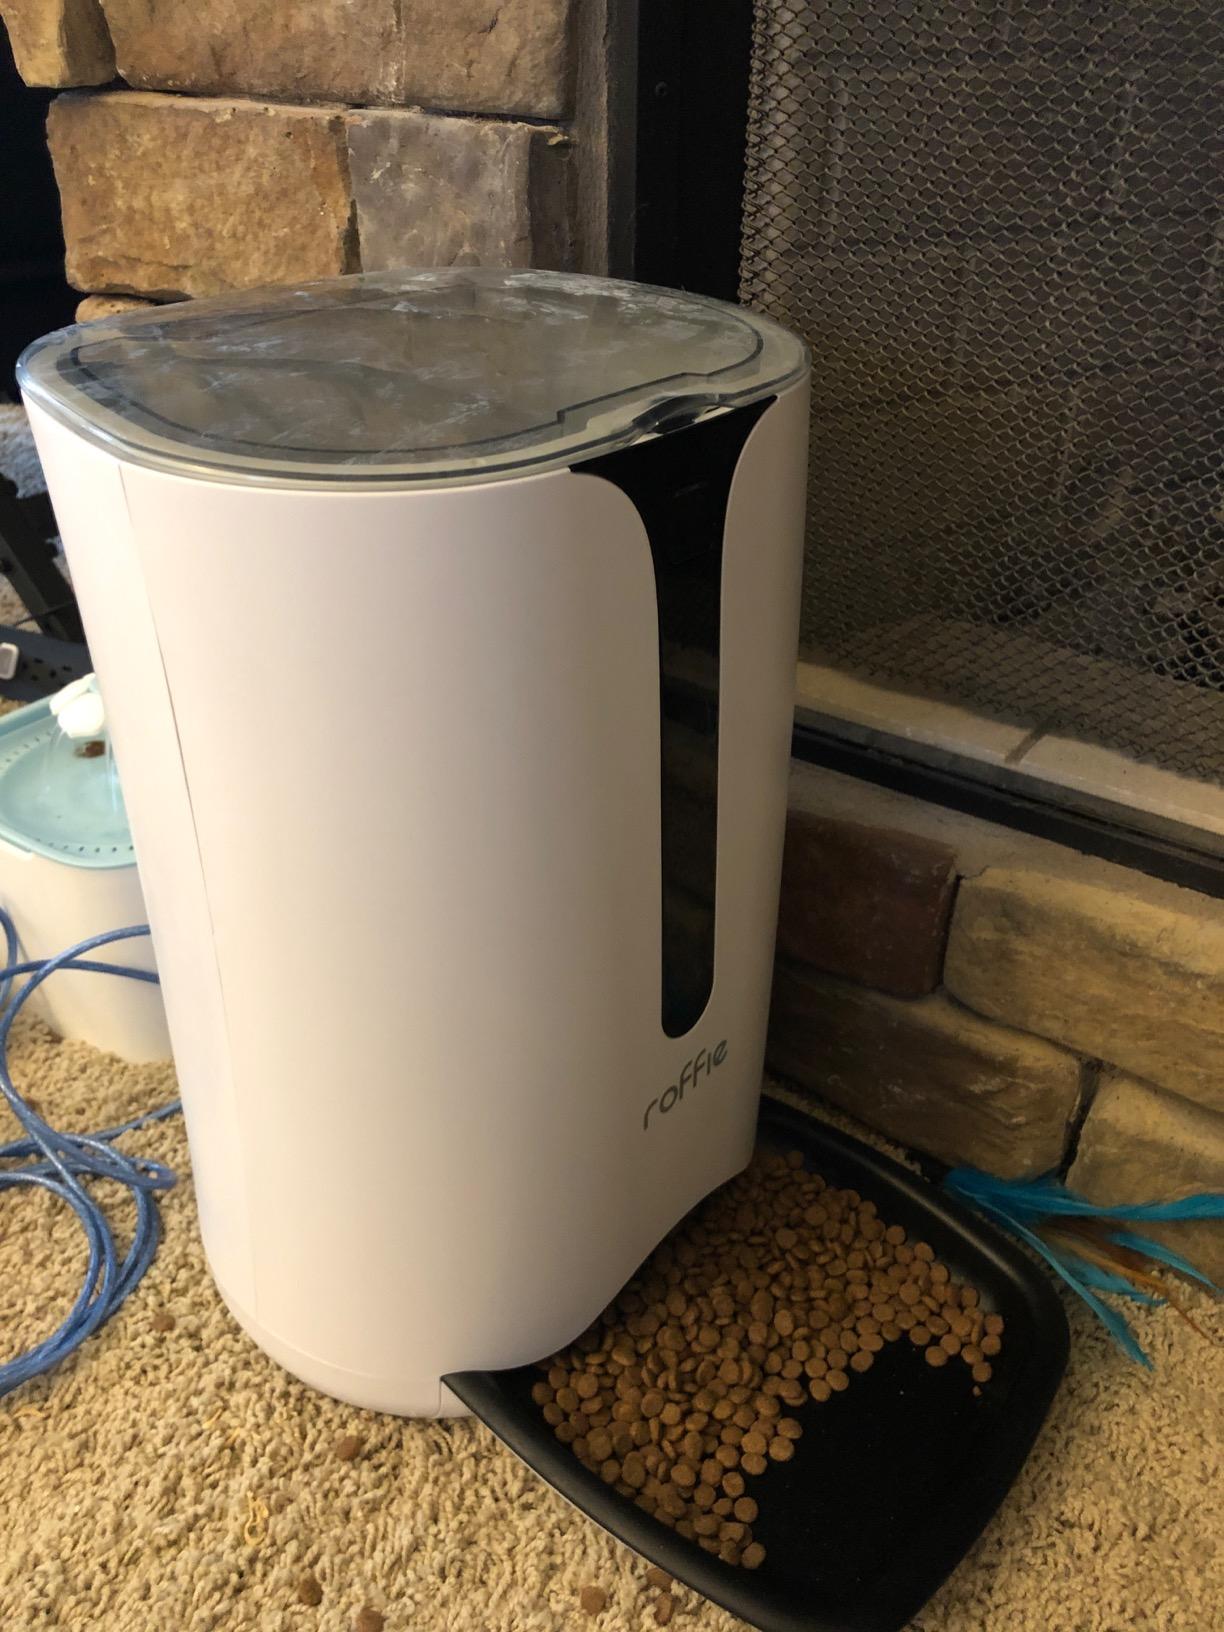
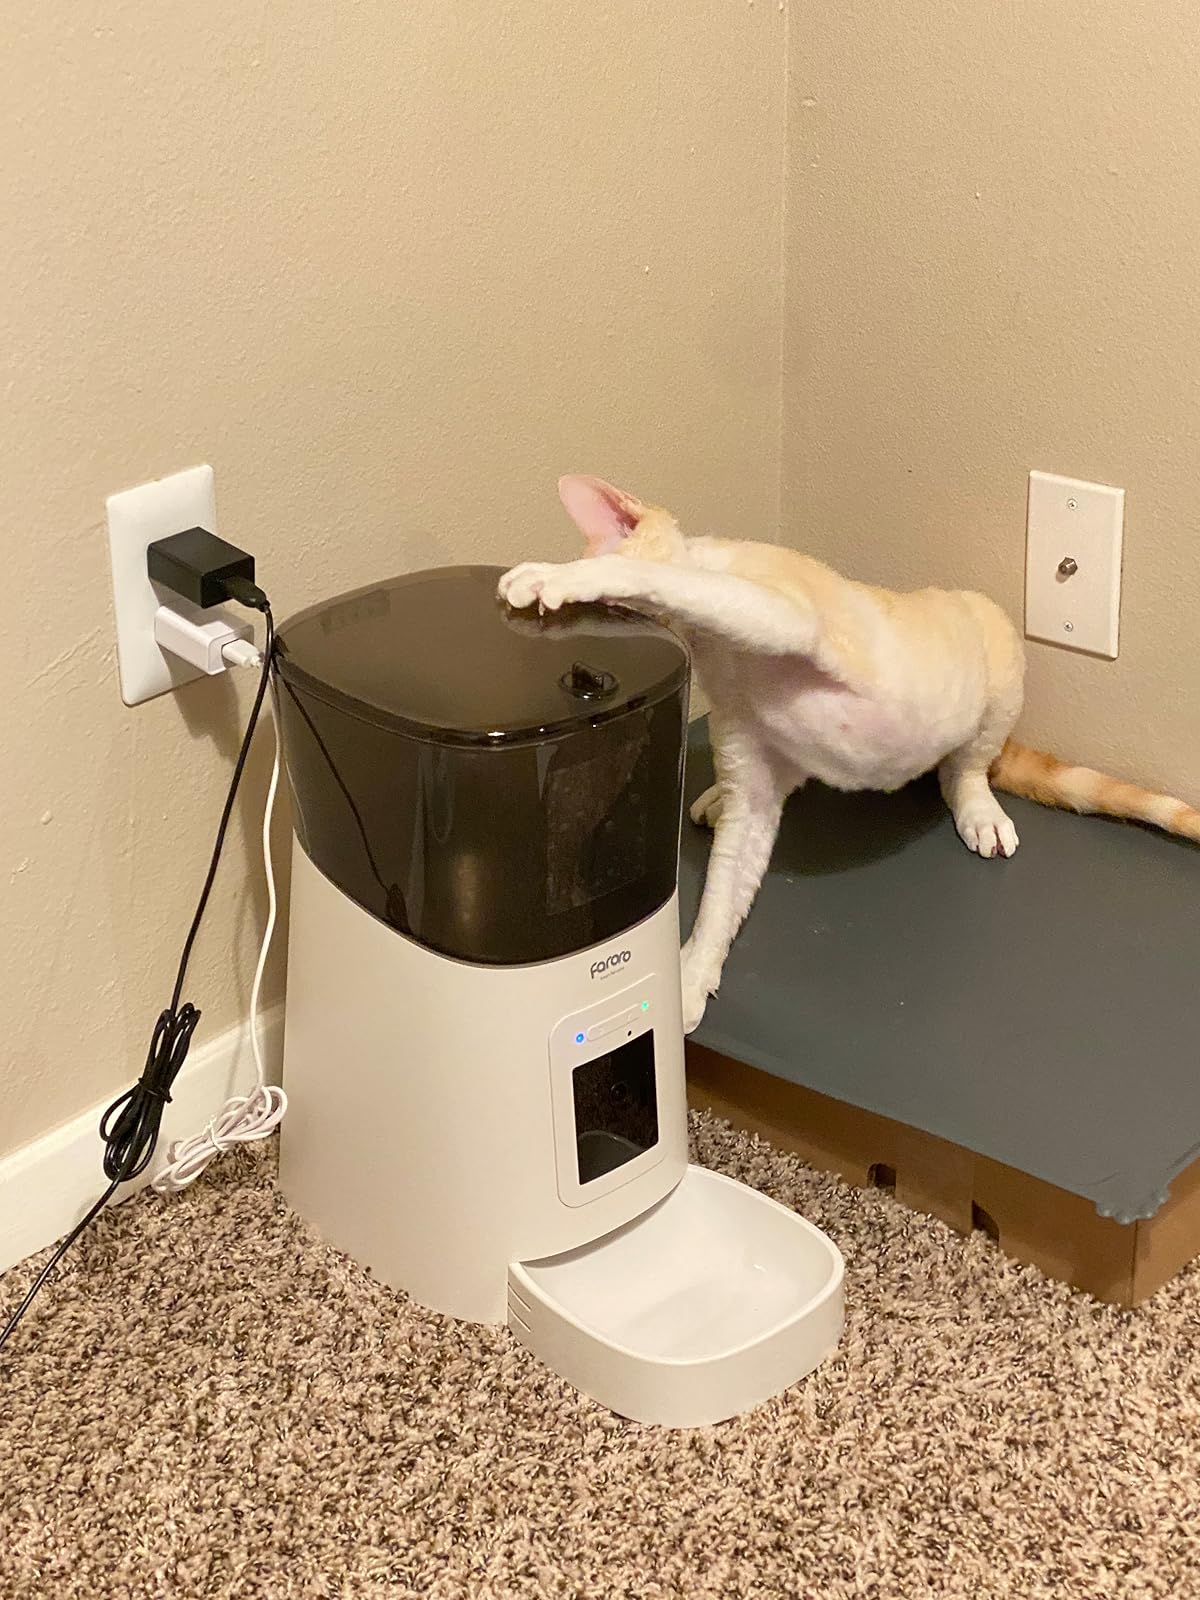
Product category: items_feeder
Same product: no